Nine Parts of Desire (play)

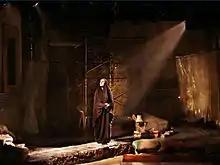
Heather Raffo in Fishelson's production of "9 Parts of Desire" at Manhattan Ensemble Theatre, 2005.

During an August 1993 trip to Baghdad to see family, Heather Raffo visited the Saddam Art Center. According to Raffo, a painting titled "Savagery", depicting a naked woman holding onto a tree, gave her the inspiration to make this play. This painting was made by Layla al-Attar. Raffo was curious about the life of Al-Attar, and in the play she placed the al-Attar character prominently.